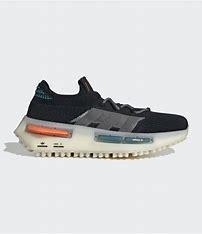
Brand: Adidas
Model: NMD Sale